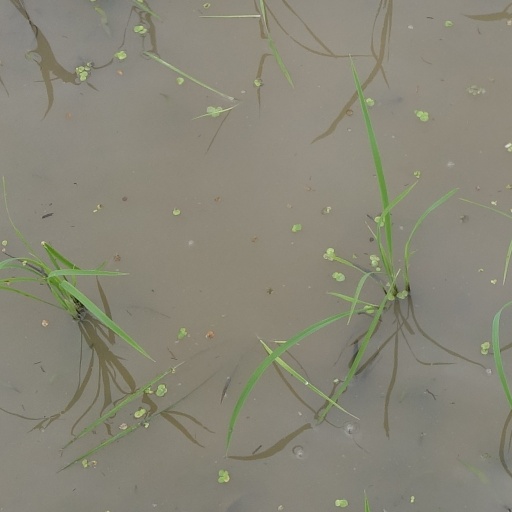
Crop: rice